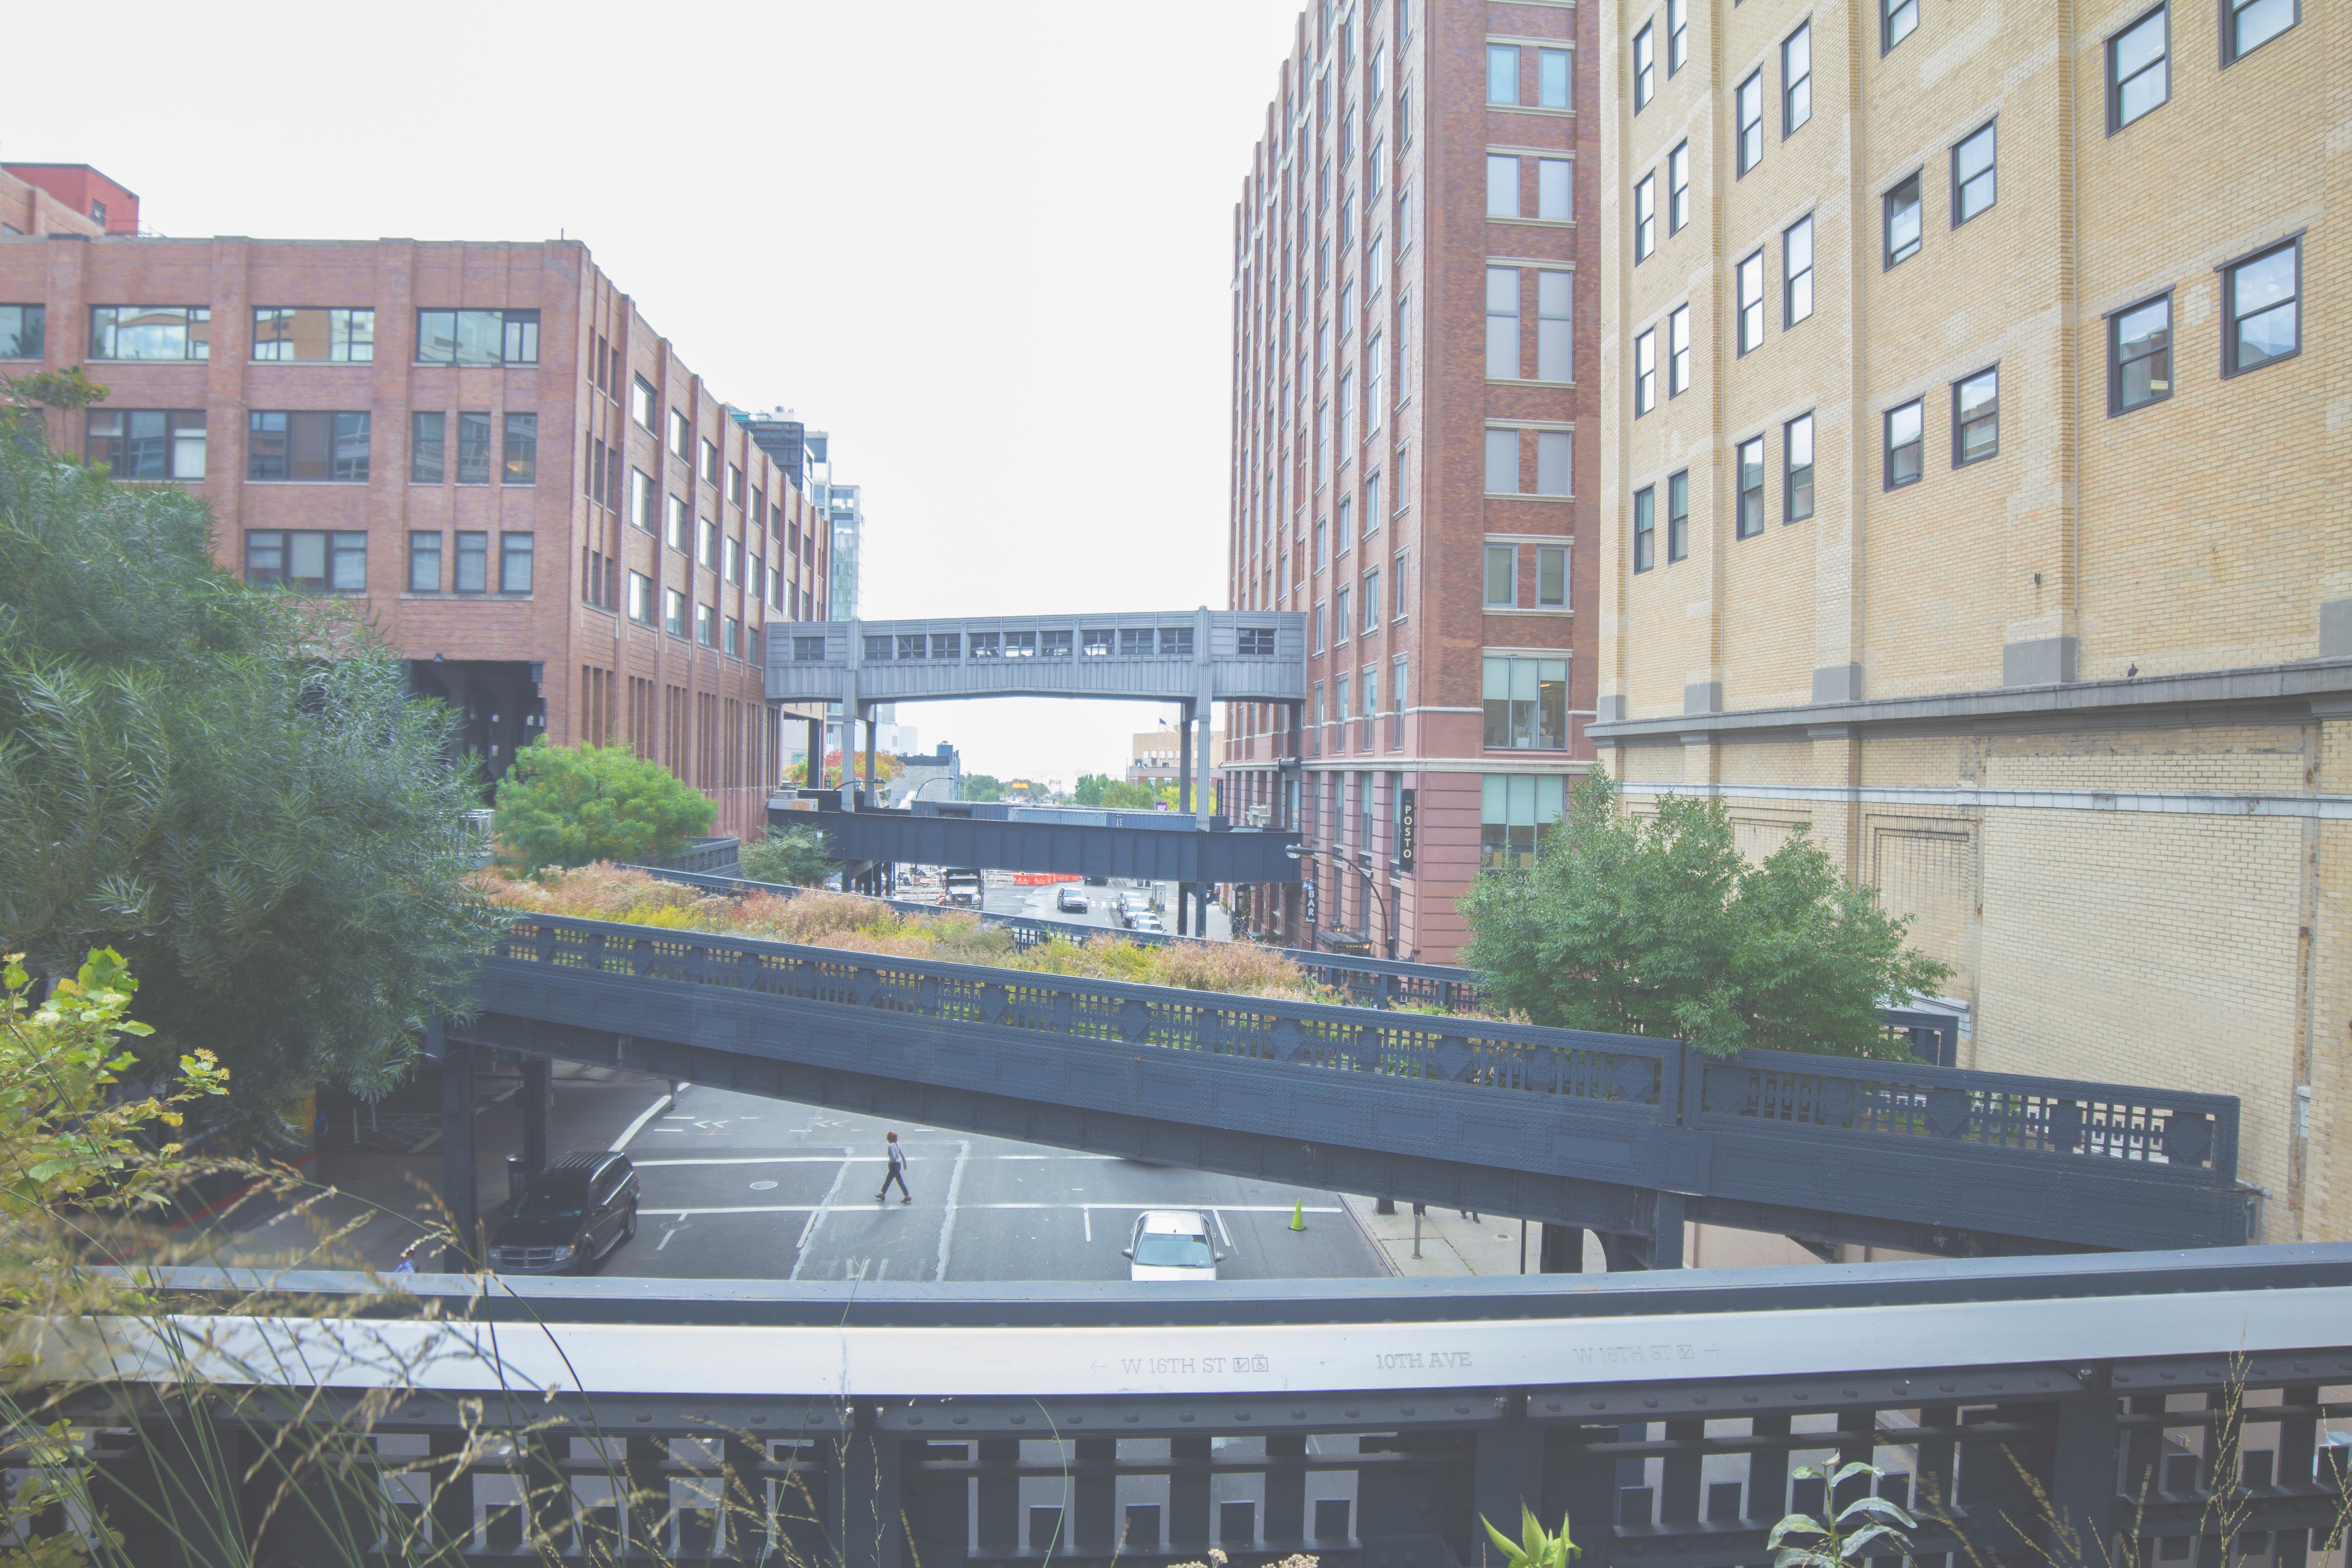
canal, downtown, transport, vehicle, lane, waterway, public transport, residential area, rolling stock